Nintendo Game Card

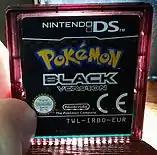
A "Pokémon Black Version" game card, showing its translucency behind light

Game cards for the Nintendo DS range from 64 megabits to 4 gigabits (8–512 MB) in capacity. The cards contain an integrated flash memory for game data and an EEPROM to save user data such as game progress or high scores. However, there are a small number of games that have no save memory such as "Electroplankton".